Tall bike

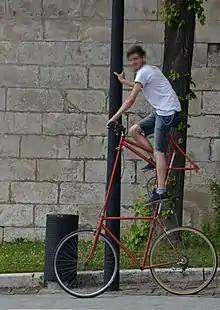
A tall bike during the 10th Bourges' Critical Mass in 2018

Historically, one of the first practical uses of the tall bike was as a late 19th-century lamp lighting system, by which a worker would mount a specialized tall bicycle while equipped with a torch for lighting gas lamps. As the workers rode to each lamp, they would lean against the lamp post, light it, and then ride to the next. Upon completing the lamp circuit, an assistant will help the rider dismount. For this reason, the term 'lamplighter' is still sometimes used to refer to a very tall bicycle.